1740 Batavia massacre

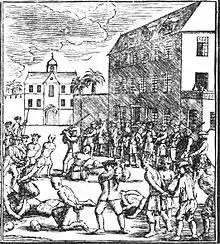
A black and white drawing of the execution of Chinese prisoners during the Batavia massacre. Decapitated heads can be seen on the ground, with one Dutch soldier in the midst of decapitating another prisoner. Armed guards stand watch over the group, including the prisoners queued for execution.

After groups of Chinese sugar mill workers revolted using custom-made weapons to loot and burn mills, hundreds of ethnic Chinese, suspected to have been led by Nie Hoe Kong, killed 50 Dutch soldiers in Meester Cornelis (now Jatinegara) and Tanah Abang on 7 October. In response, the Dutch sent 1,800 regular troops, accompanied by "schutterij" (militia) and eleven battalions of conscripts to stop the revolt; they established a curfew and cancelled plans for a Chinese festival. Fearing that the Chinese would conspire against the colonials by candlelight, those inside the city walls were forbidden to light candles and were forced to surrender everything "down to the smallest kitchen knife". The following day the Dutch repelled an attack by up to 10,000 ethnic Chinese, led by groups from nearby Tangerang and Bekasi, at the city's outer walls; Raffles wrote that 1,789 Chinese died in this attack. In response, Valckenier called another meeting of the council on 9 October.